Cat Brooks

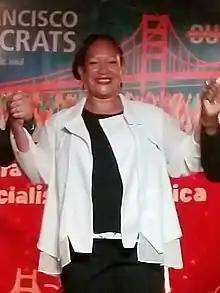
Cat Brooks at a 2018 fundraising event

Cat Brooks is an American activist, playwright, poet, union-buster and theater artist. She was a mayoral candidate in Oakland's 2018 election.